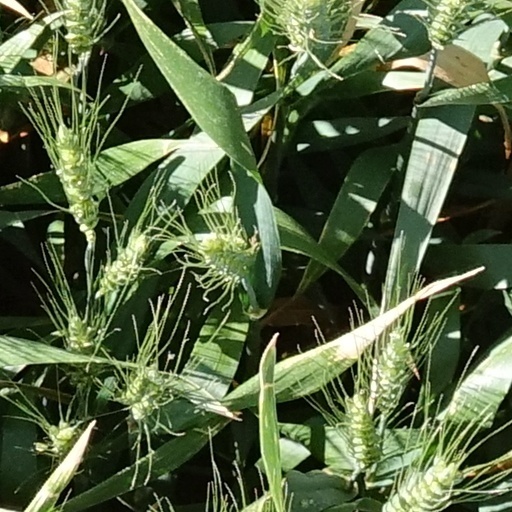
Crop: wheat